Mary Horner Lyell

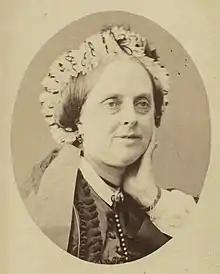
Portrait c. Unknown date

Mary Horner Lyell (9 October 1808 – 24 April 1873) was a conchologist and geologist. She was married to the famed British geologist Charles Lyell and assisted him in his scientific work as his Interpreter (because of her fluency in French, German, Spanish, and Swedish languages), Scribe and Assistant Researcher. She never became widely known in her own right, although it is believed by historians that she likely made major contributions to her husband's work. Her own known independent work includes her studies in the Canary Islands, in which she studied land snails in 1854.